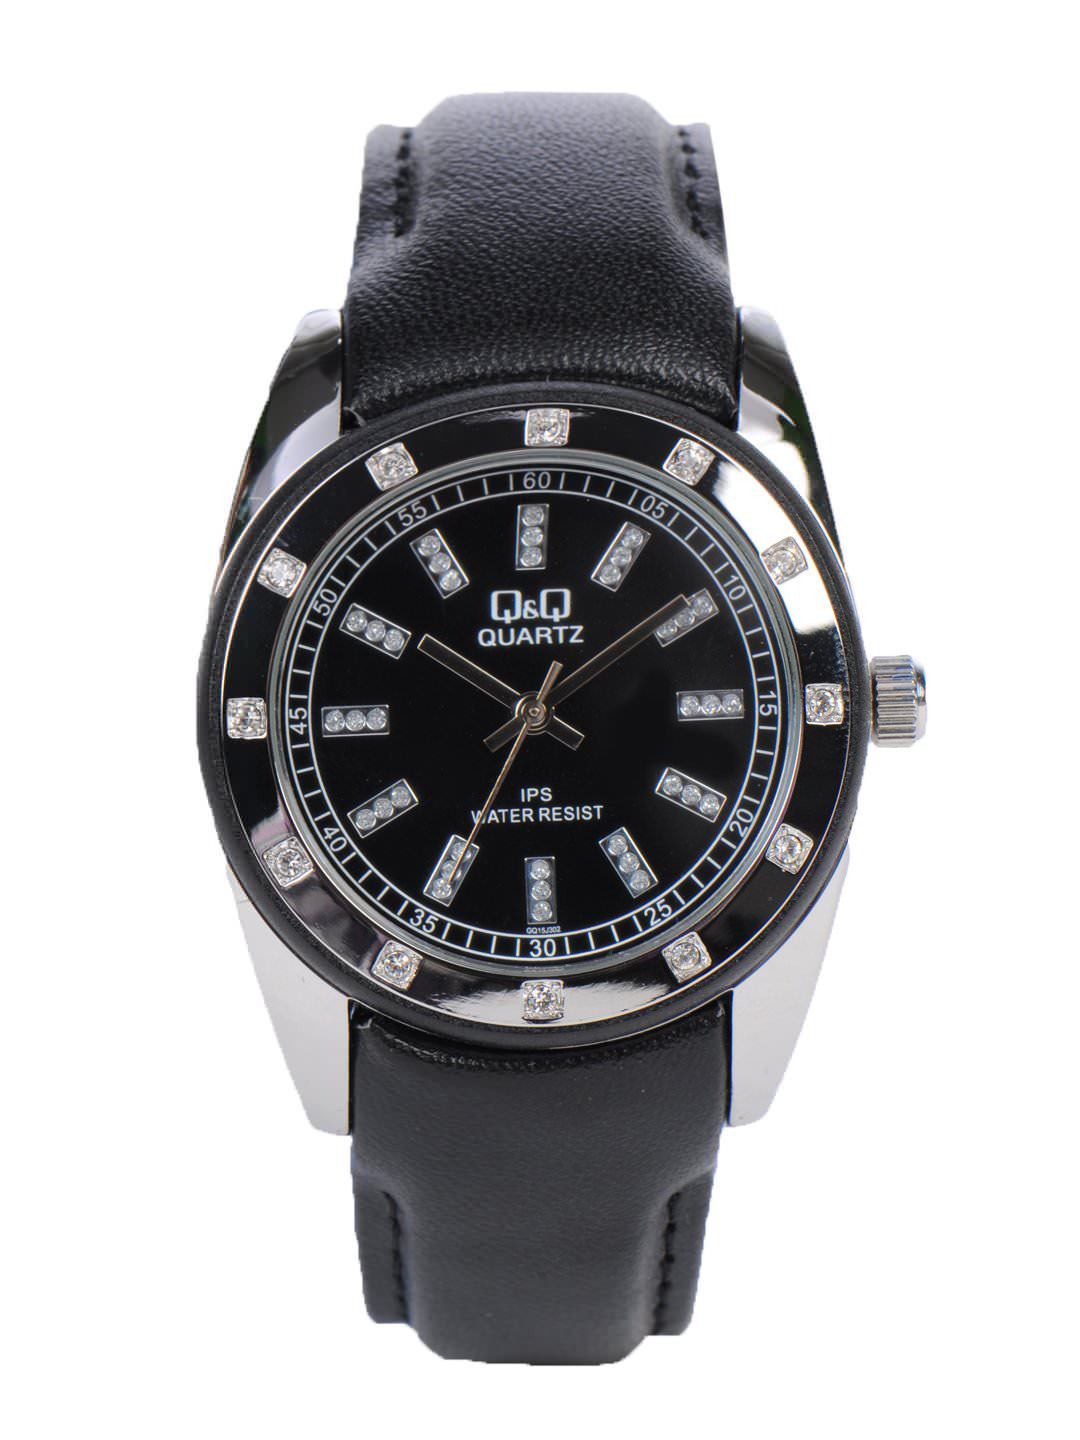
Q&Q Women Black Dial Watch
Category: Accessories / Watches / Watches
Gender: Women
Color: Black
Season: Winter 2016
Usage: Casual